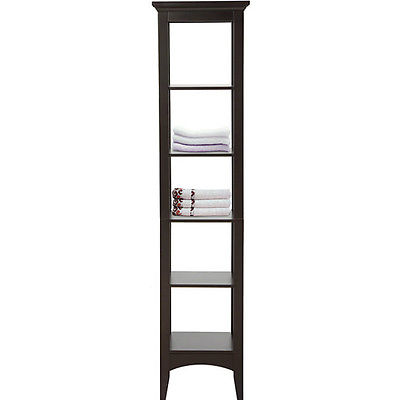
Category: cabinet